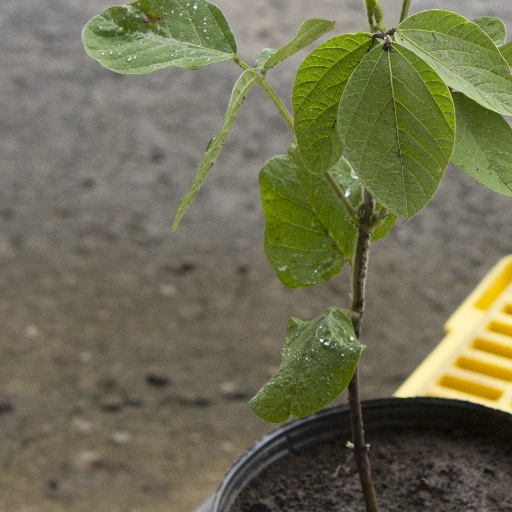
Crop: soybean